Ella Winter

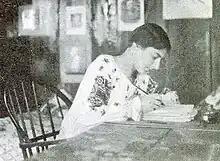
Winter in her study in Carmel-by-the-Sea

Ella Winter Stewart (17 March 1898 – 5 August 1980) was an Australian-British journalist and activist, and champion of migrant farm workers. She was married to Hollywood screenwriter Donald Ogden Stewart.